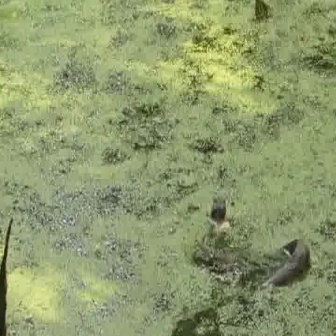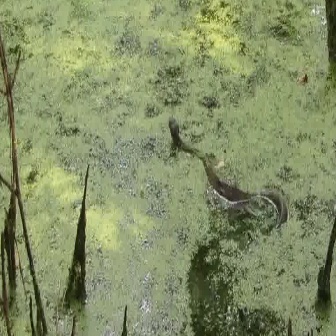
  Please identify the target specified by the bounding box [190,195,310,314] in the first image and locate it in the second image. Return the coordinates in [x_min,y_min,x_max,y_max] format.
Answer: [168,115,287,234]